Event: Ecuador Earthquake
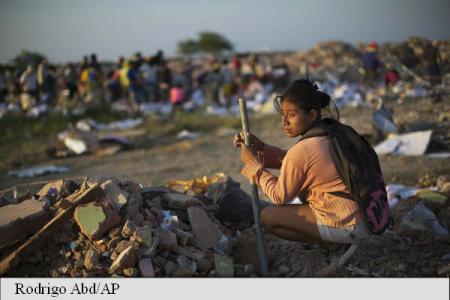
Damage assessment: damage